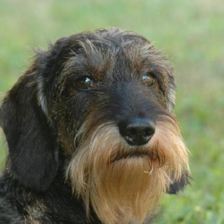
Label: animals